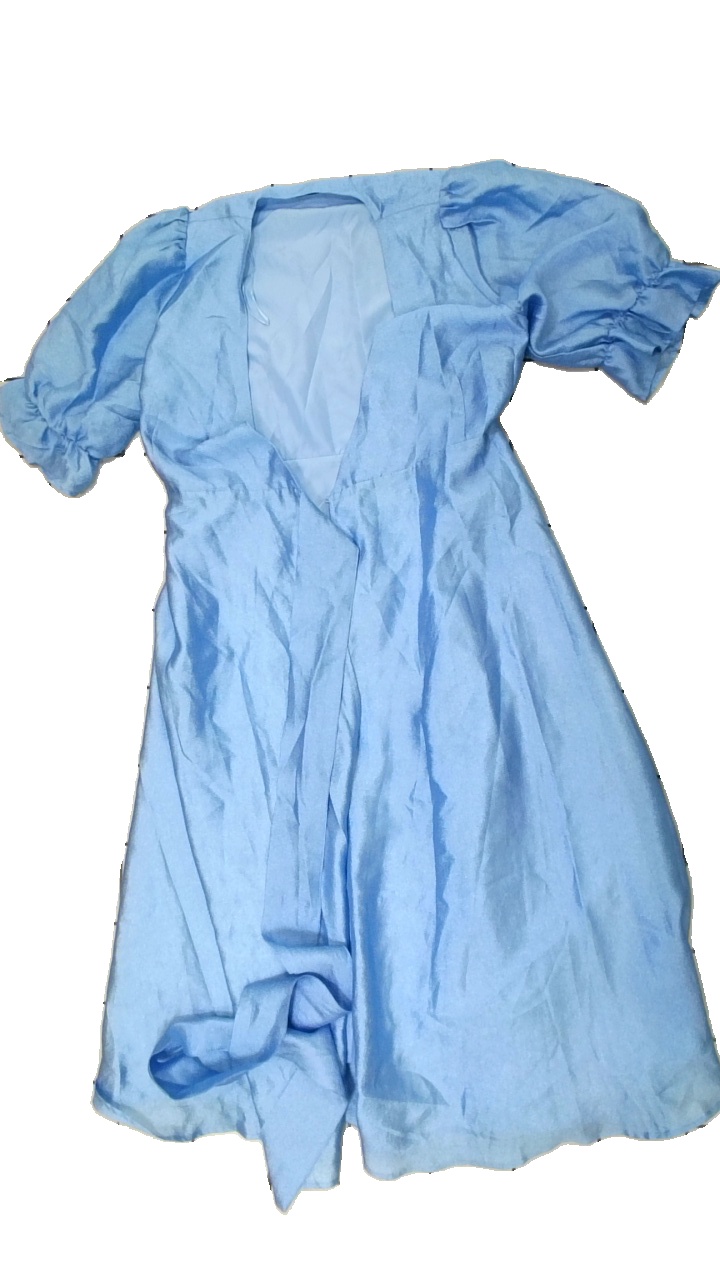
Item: Dress (Ladies)
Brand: Gina Tricot
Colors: Blue
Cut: Regular
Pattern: Metallic
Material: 100% poly
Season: All
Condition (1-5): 4
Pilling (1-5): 5
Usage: Reuse
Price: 50-100